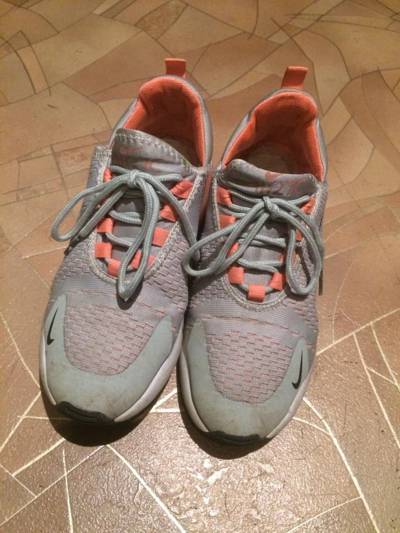
Waste category: shoes